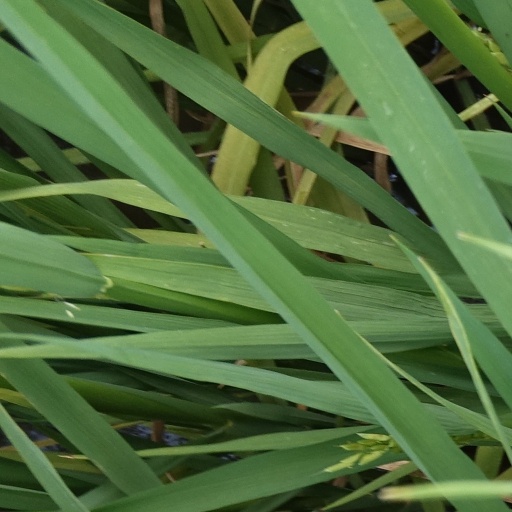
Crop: rice